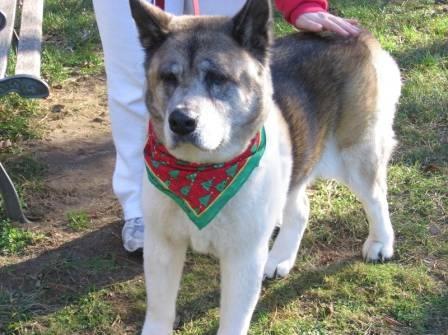
dog